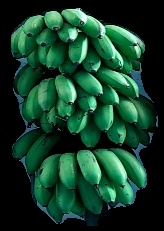
Variety: rasbale
Grade: grade2